Igor Gomes (footballer, born 1999)

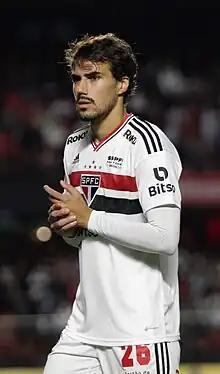
Gomes with São Paulo in 2022

Igor Silveira Gomes (born 17 March 1999) is a Brazilian professional footballer who plays as a midfielder for Atlético Mineiro.